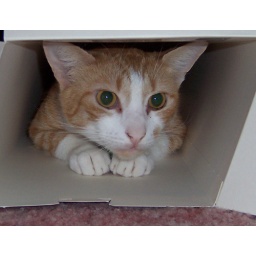
cat in a box